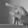
ASL letter: P